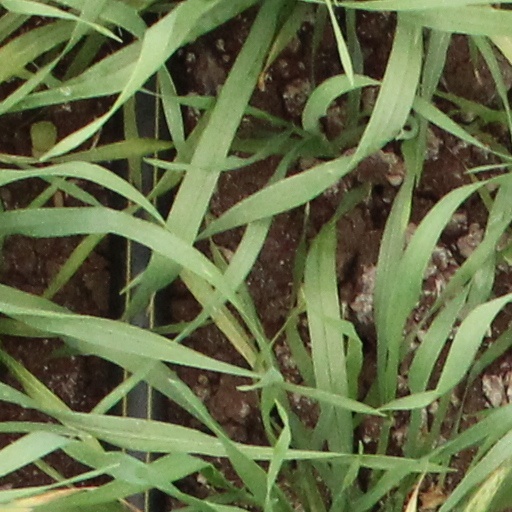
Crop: wheat